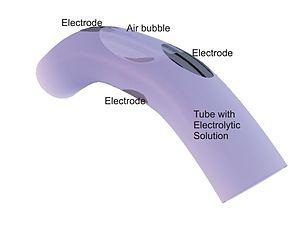
Un tiltmètre est un instrument servant à mesurer d'infimes changements de l'horizontalité d'un niveau, que ce soit le sol ou une structure artificielle.